Zonguldak Province

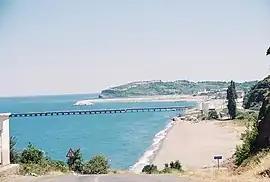
Filyos Bay, Zonguldak

The discovery of coal in the Ereğli (Heraclea) region (known today as the Zonguldak basin) dates back to the reign of Sultan Mahmud II, and its extraction to Sultan Abdulmejid I's reign.